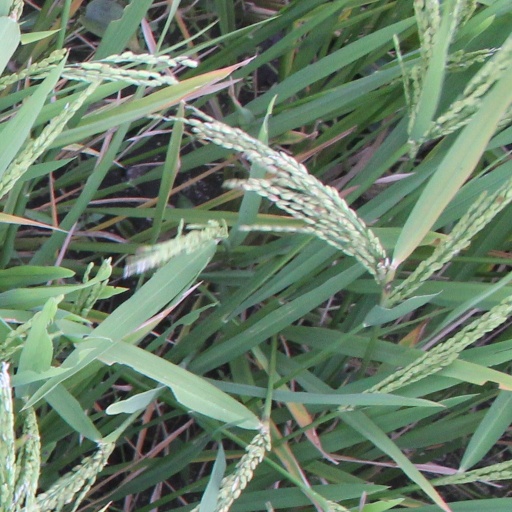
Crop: rice